Sergey Terekhov

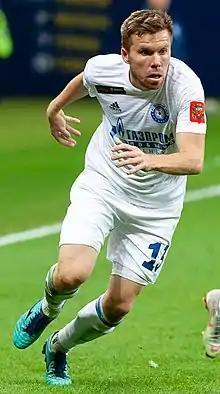
Terekhov with FC Orenburg in 2018

Sergey Yuryevich Terekhov (born 27 June 1990) is a Russian footballer who plays as a centre-back. He played most of his career as a left-back or left midfielder.